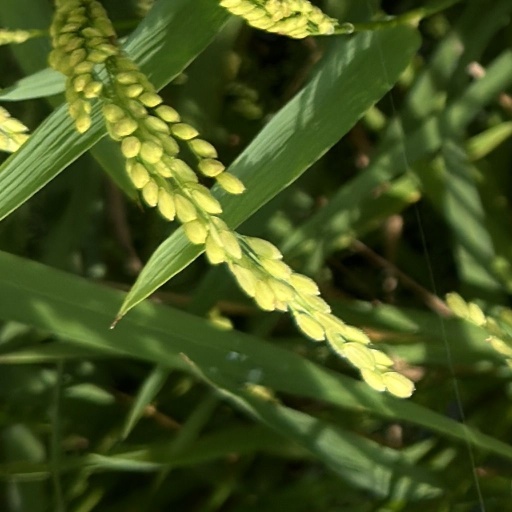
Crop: rice